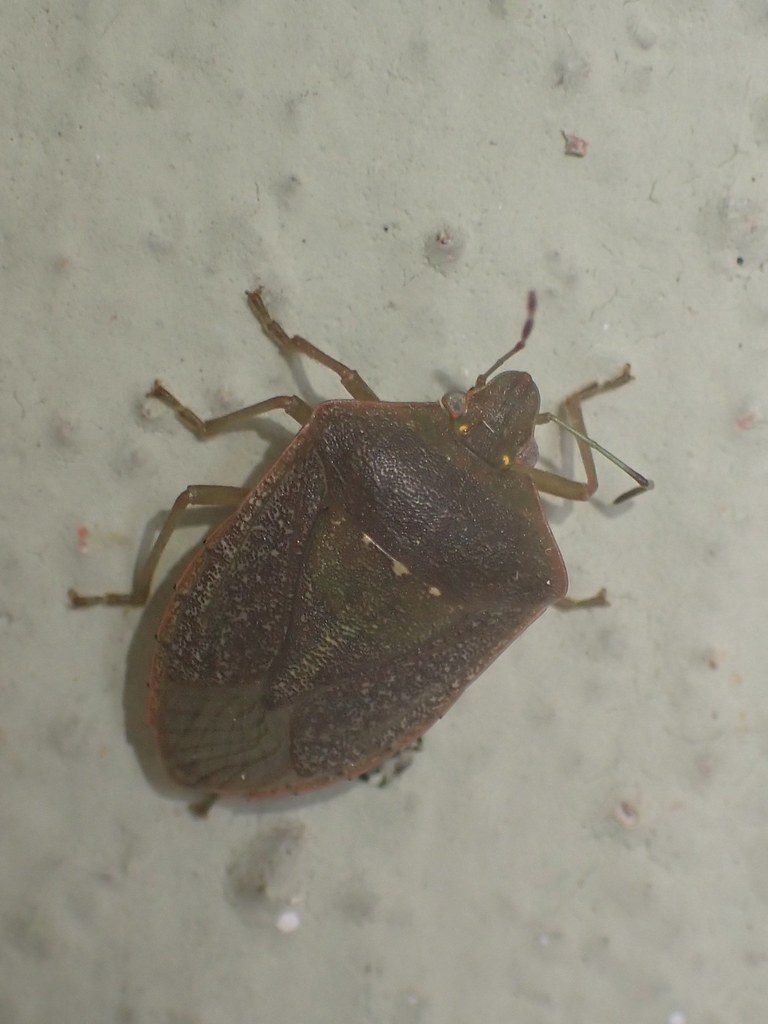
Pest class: stink_bug